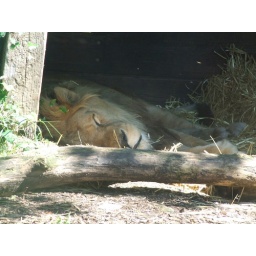
a sleeping lion at Dublin zoo on a hot aughust day in 2007